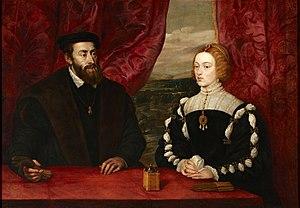
Le Portrait d'Isabelle de Portugal est une œuvre du peintre Titien réalisée en 1548, de nos jours conservée au Musée du Prado de Madrid, en provenance de la collection royale.